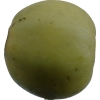
Label: Apple 13